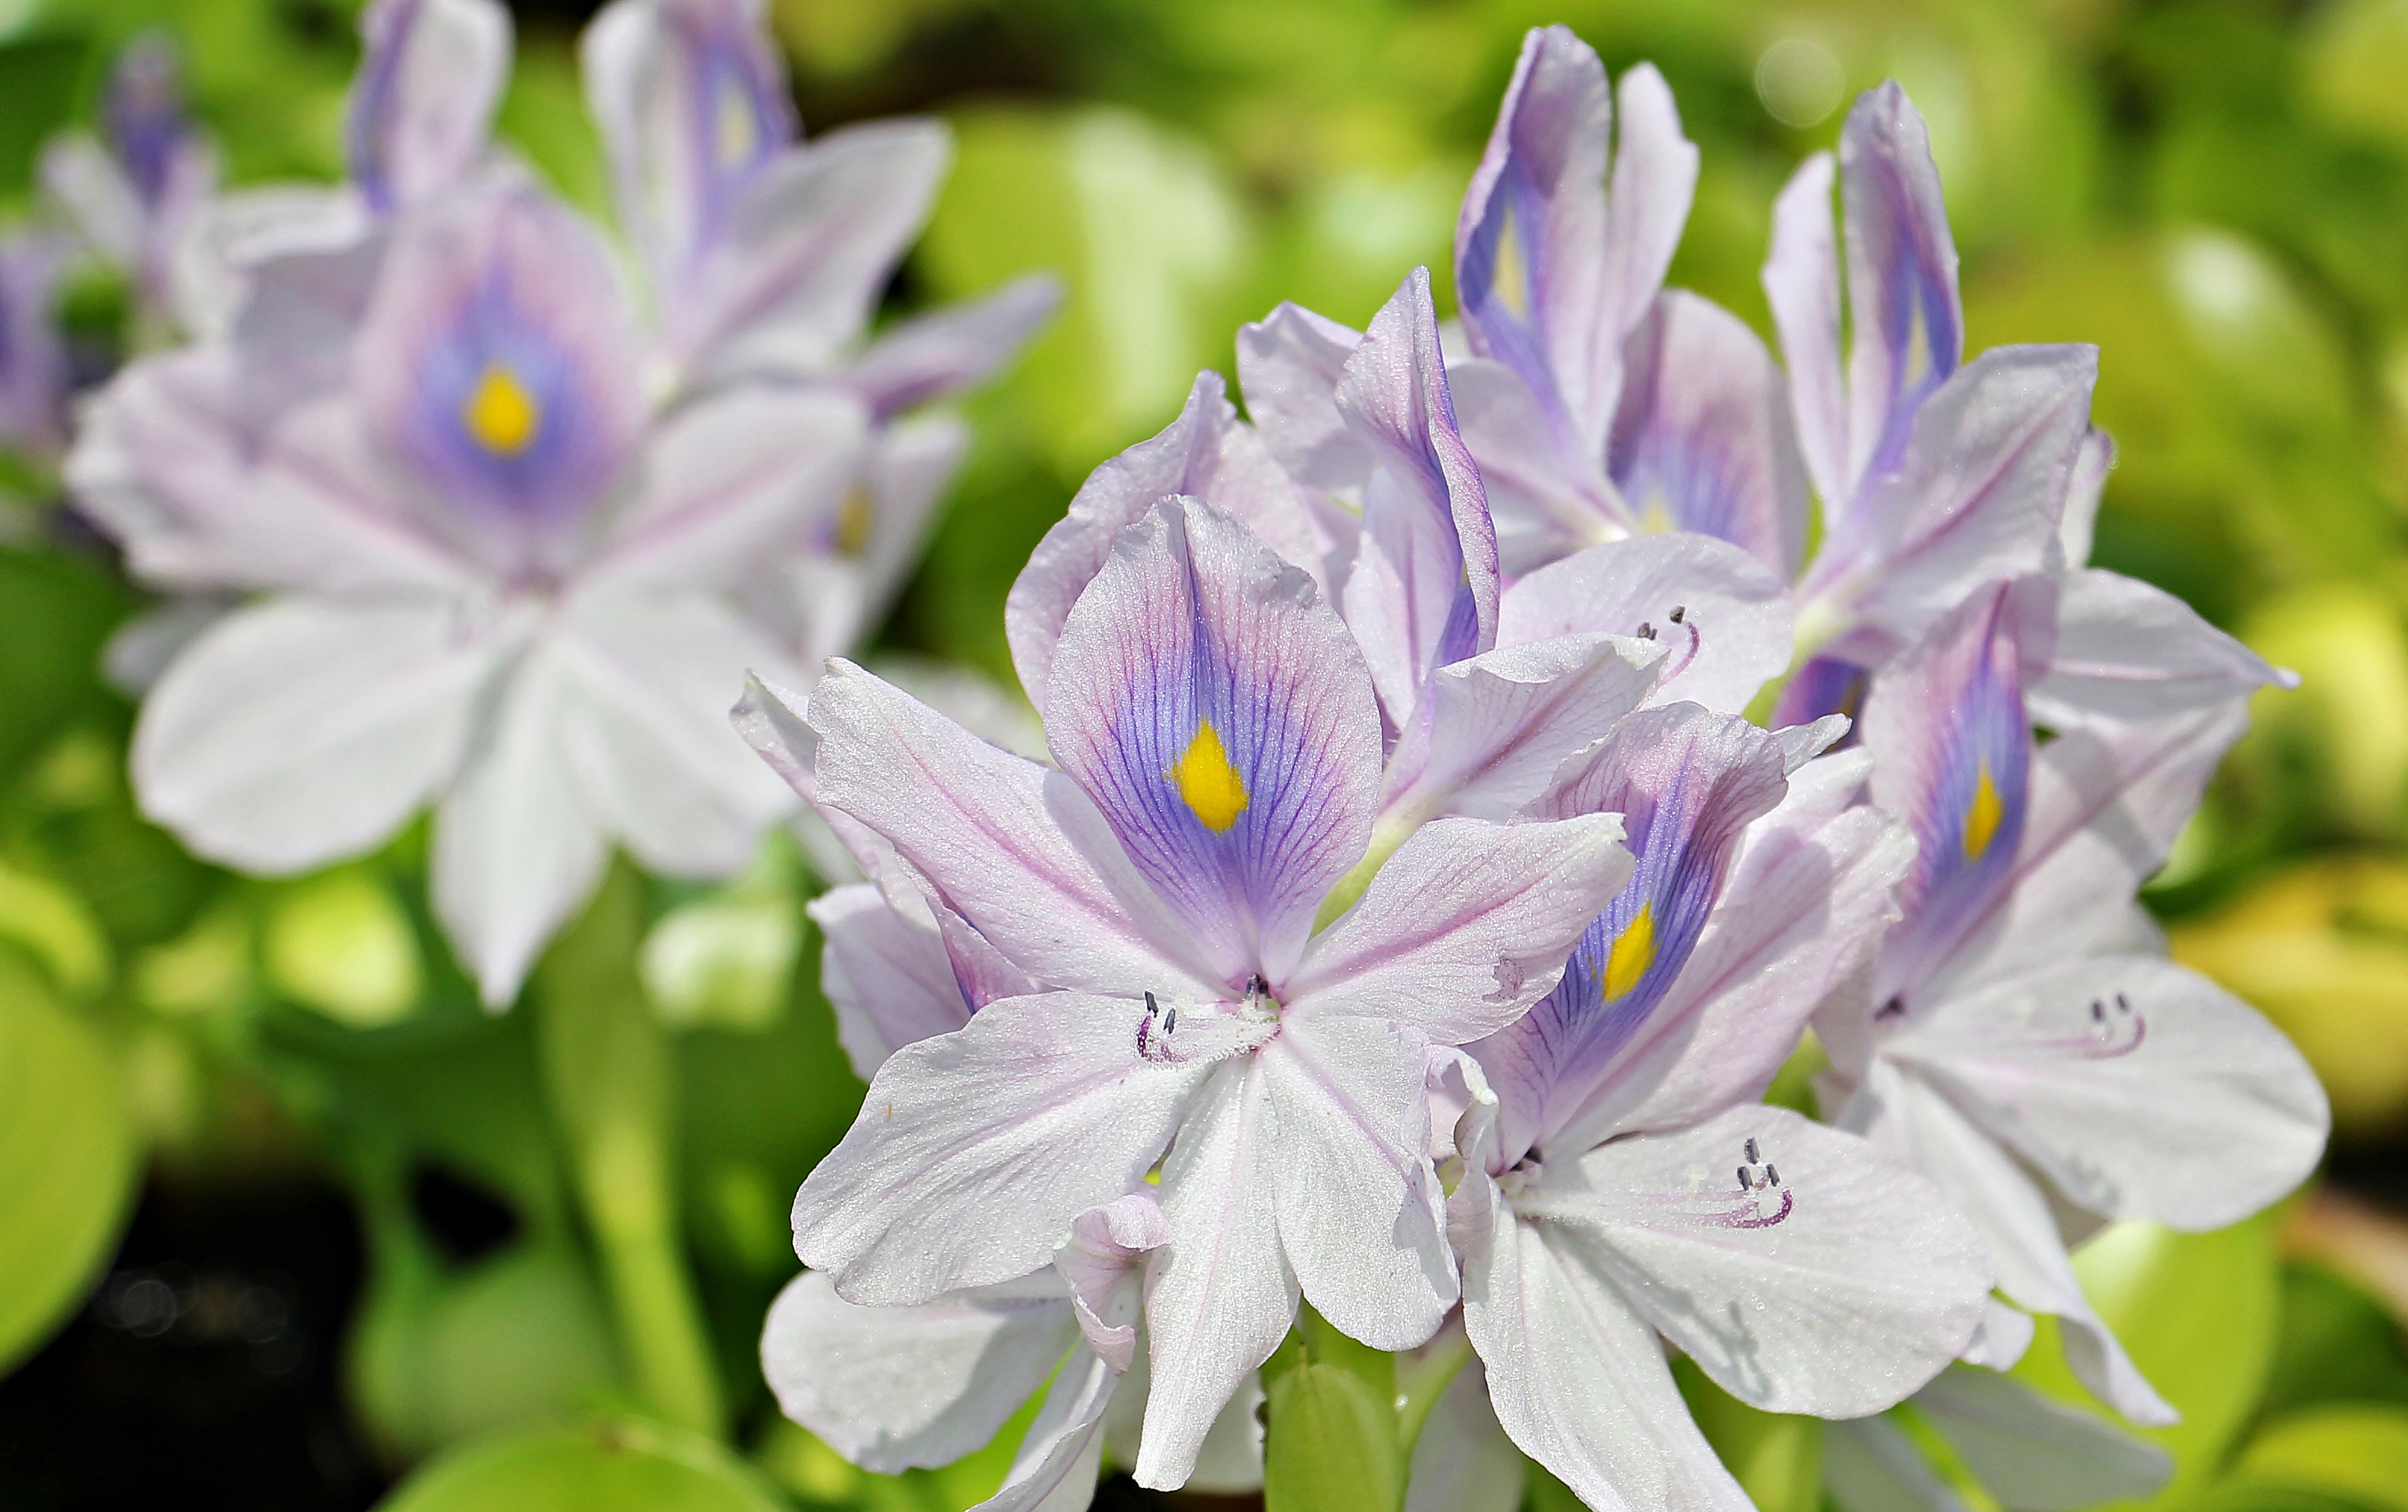
nature, blossom, plant, flower, petal, summer, botany, blue, flora, wildflower, flowers, shrub, macro photography, ornamental plant, blue flowers, flowering plant, ornamental flower, water hyacinth, land plant